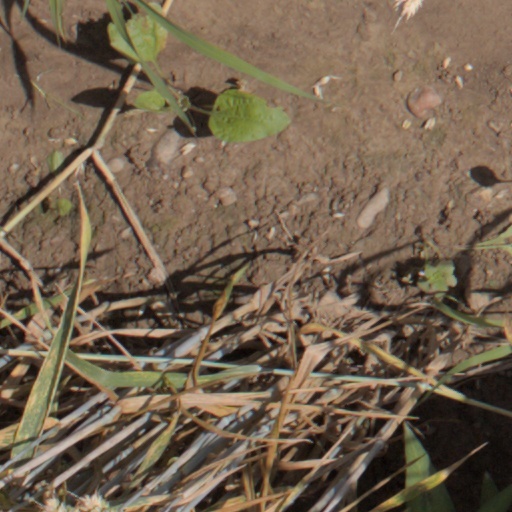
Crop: wheat